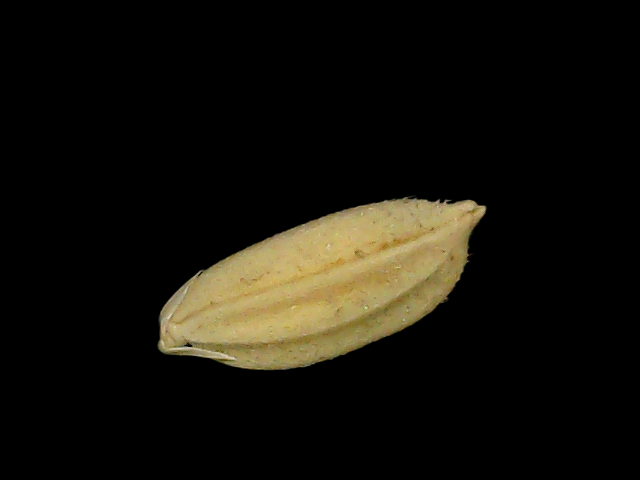
Rice variety: Bd52